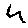
Label: 4